Gates Brown

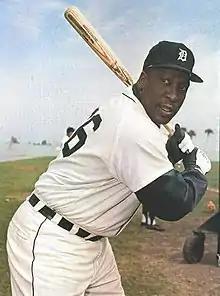
Brown, circa 1967

Brown had an outstanding season in 1968, helping the Tigers win the American League pennant and the World Series. While 1968 was called the Year of the Pitcher, Brown tallied a batting average of .370 — 140 points higher than the American League average of .230. Brown started only 17 games that season, but appeared in 49 more as a pinch hitter. He also achieved a .442 on-base percentage and a .685 slugging average and struck out only four times in 104 at bats. As a pinch hitter, Brown hit for a .450 batting average, the eighth-highest single season batting average for a pinch hitter (minimum 30 at bats) in major league history.